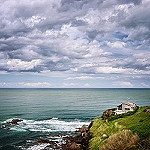
Scene: Outdoor